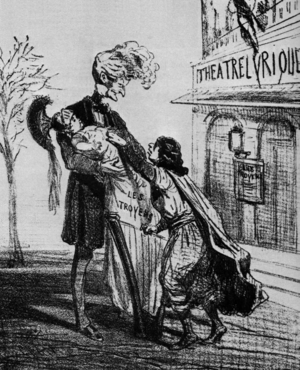
Berlioz - caricature de Cham sur Tannhauser et Les Troyens
Le Non credo de Berlioz fait référence à un article d'Hector Berlioz paru le 9 février 1860 dans le Journal des débats, à la suite de trois concerts donnés à Paris par Richard Wagner. L'article a été ensuite intégré dans le recueil À travers chants, publié en 1862.